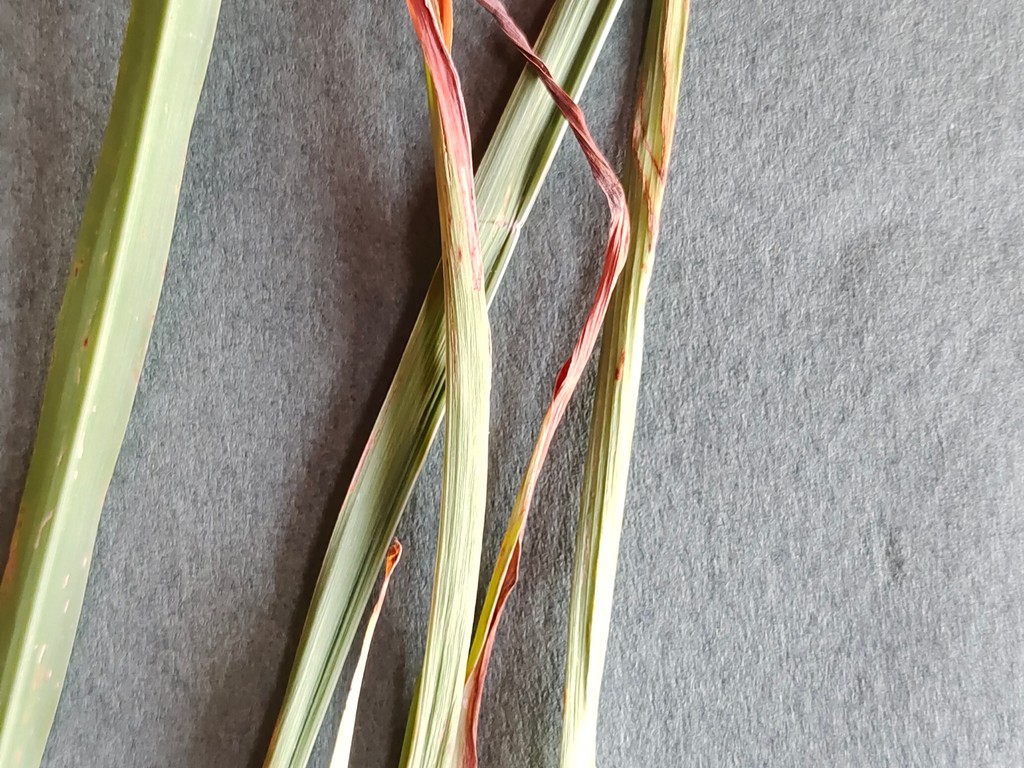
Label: Unhealthy